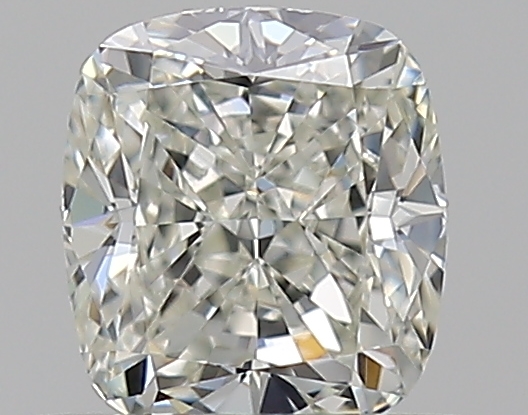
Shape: cushion
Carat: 0.51
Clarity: VS1
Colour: J
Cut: EX
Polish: EX
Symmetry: VG
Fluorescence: F
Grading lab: GIA
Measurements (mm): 4.78 x 4.29 x 2.92